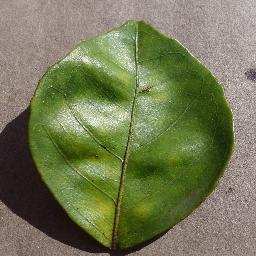
Label: Orange___Haunglongbing_(Citrus_greening)